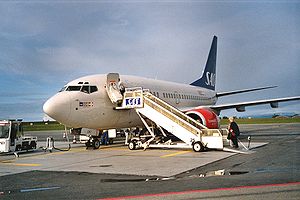
Östersund / Transport
Ombordstigning i lufthavnen
Östersund er et byområde i Jämtland, Sverige. Den er residensby i Jämtlands län samt hovedby i Östersunds kommune. Byen ligger ved Storsjön, og er Storsjöbygdens og Jämtlands eneste købstad. Östersund er det 24.-største byområde i Sverige, med 43.796 indbyggere.